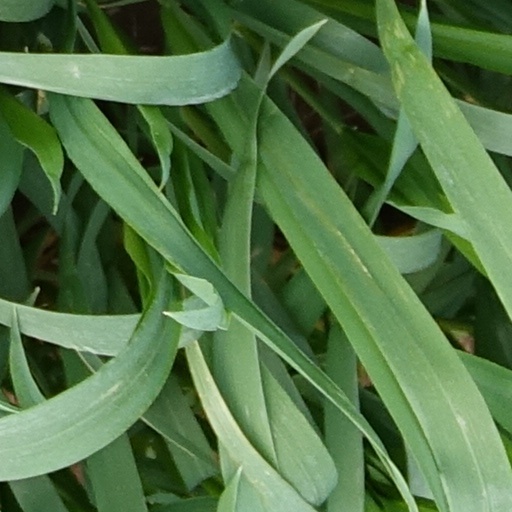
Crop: wheat